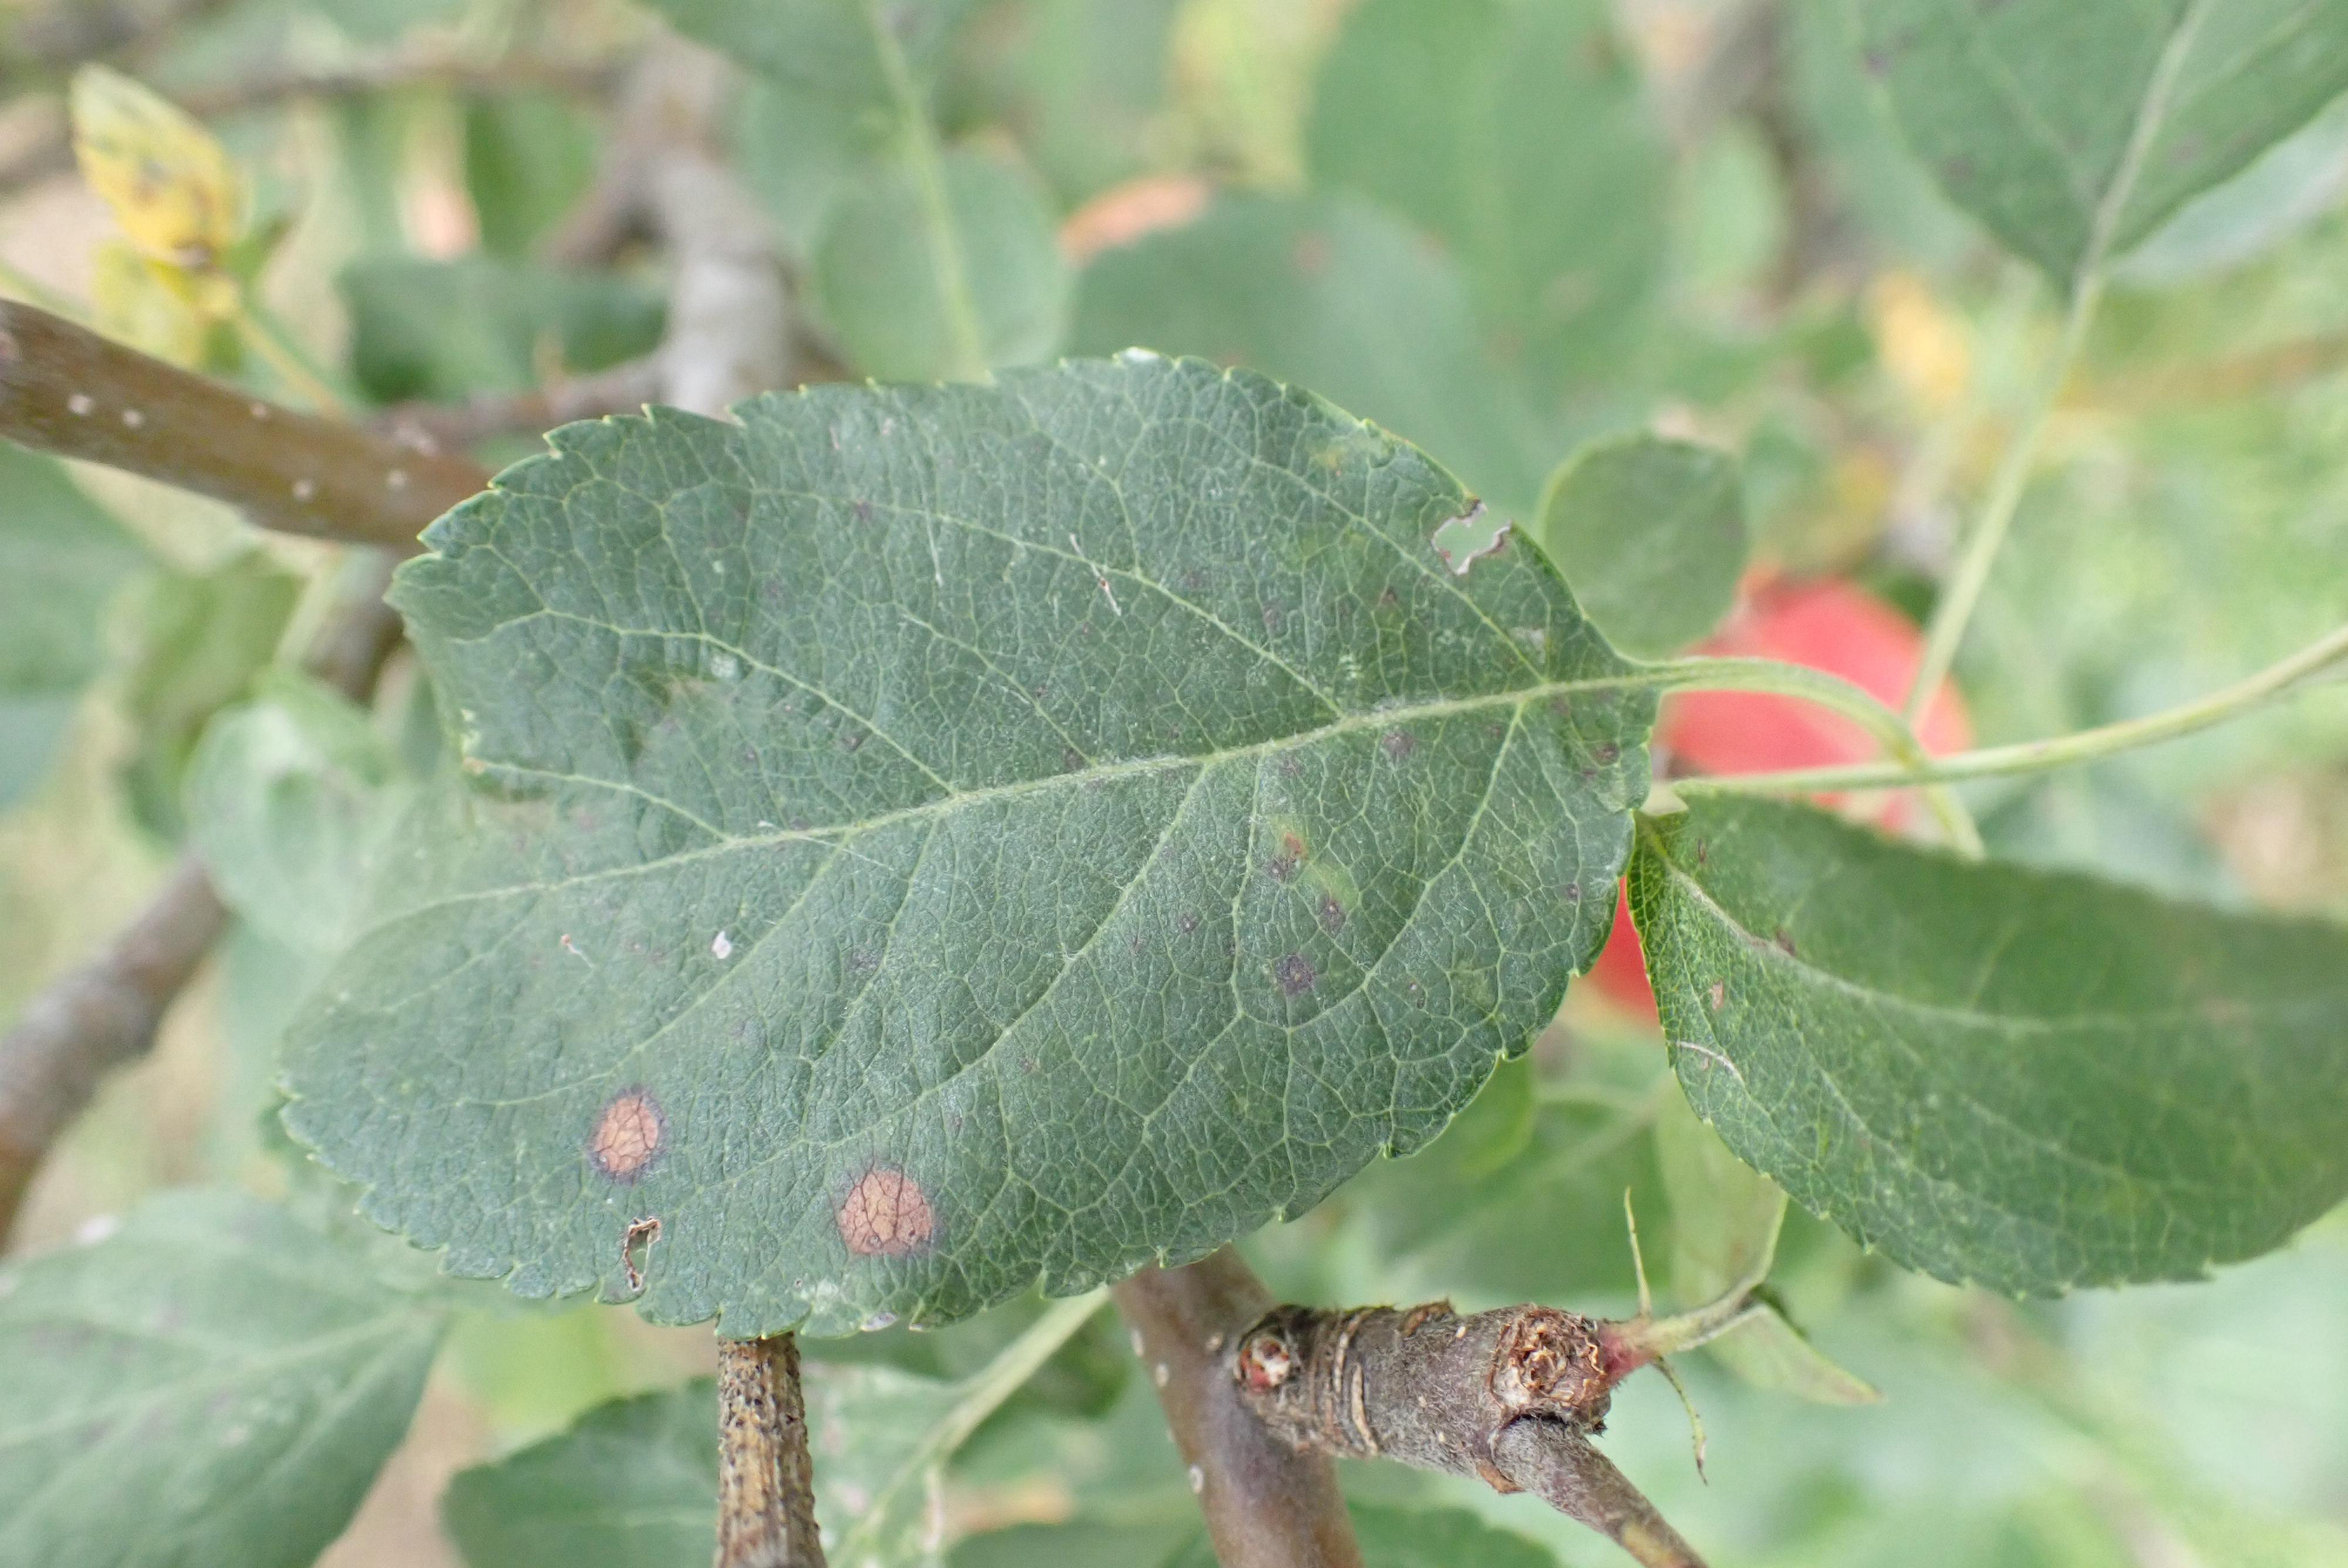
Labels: complex